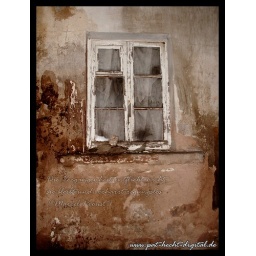
old window in an old abandonned house in our villagealtes Fenster eines verlassenen Bauernhauses in unserem Dorf